Molecular evolution

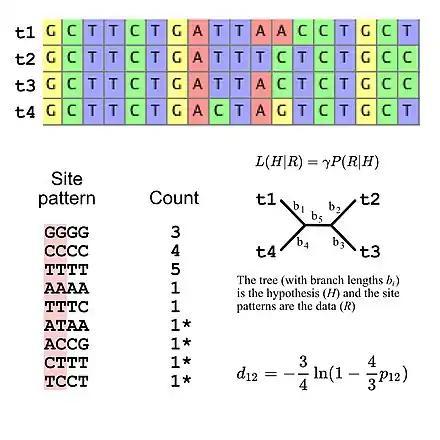
Multiple sequence alignment (in this case DNA sequences) and illustrations of the use of substitution models to make evolutionary inferences. The data in this alignment (in this case a toy example with 18 sites) is converted to a set of site patterns. The site patterns are shown along with the number of times they occur in alignment. These site patterns are used to calculate the likelihood given the substitution model and a phylogenetic tree (in this case an unrooted four-taxon tree). It is also necessary to assume a substitution model to estimate evolutionary distances for pairs of sequences (distances are the number of substitutions that have occurred since sequences had a common ancestor). The evolutionary distance equation ("d") is based on the simple model proposed by Jukes and Cantor in 1969. The equation transforms the proportion of nucleotide differences between taxa 1 and 2 ("p" = 4/18; the four site patterns that differ between taxa 1 and 2 are indicated with asterisks) into an evolutionary distance (in this case "d"=0.2635 substitutions per site).

Molecular phylogenetics uses DNA, RNA, or protein sequences to resolve questions in systematics, i.e. about their correct scientific classification from the point of view of evolutionary history. The result of a molecular phylogenetic analysis is expressed in a phylogenetic tree. Phylogenetic inference is conducted using data from DNA sequencing. This is aligned to identify which sites are homologous. A substitution model describes what patterns are expected to be common or rare. Sophisticated computational inference is then used to generate one or more plausible trees.